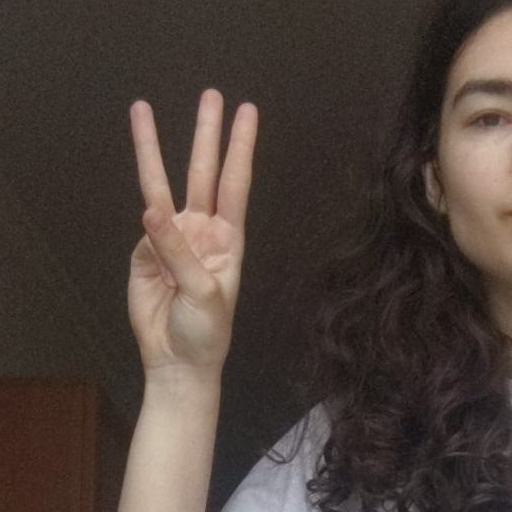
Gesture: three